Catholic Church in Liechtenstein

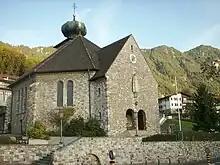
St Joseph's Parish Church, Triesenberg

The Catholic Church in Liechtenstein is part of the worldwide Catholic Church, under the spiritual leadership of the Pope in Rome. The Catholic Church is the official state religion of Liechtenstein in accordance with its constitution. Prior to 1997, the principality was part of the Swiss Diocese of Chur. In 1997, the Archdiocese of Vaduz was created, covering the whole of the principality. The first archbishop was Wolfgang Haas.